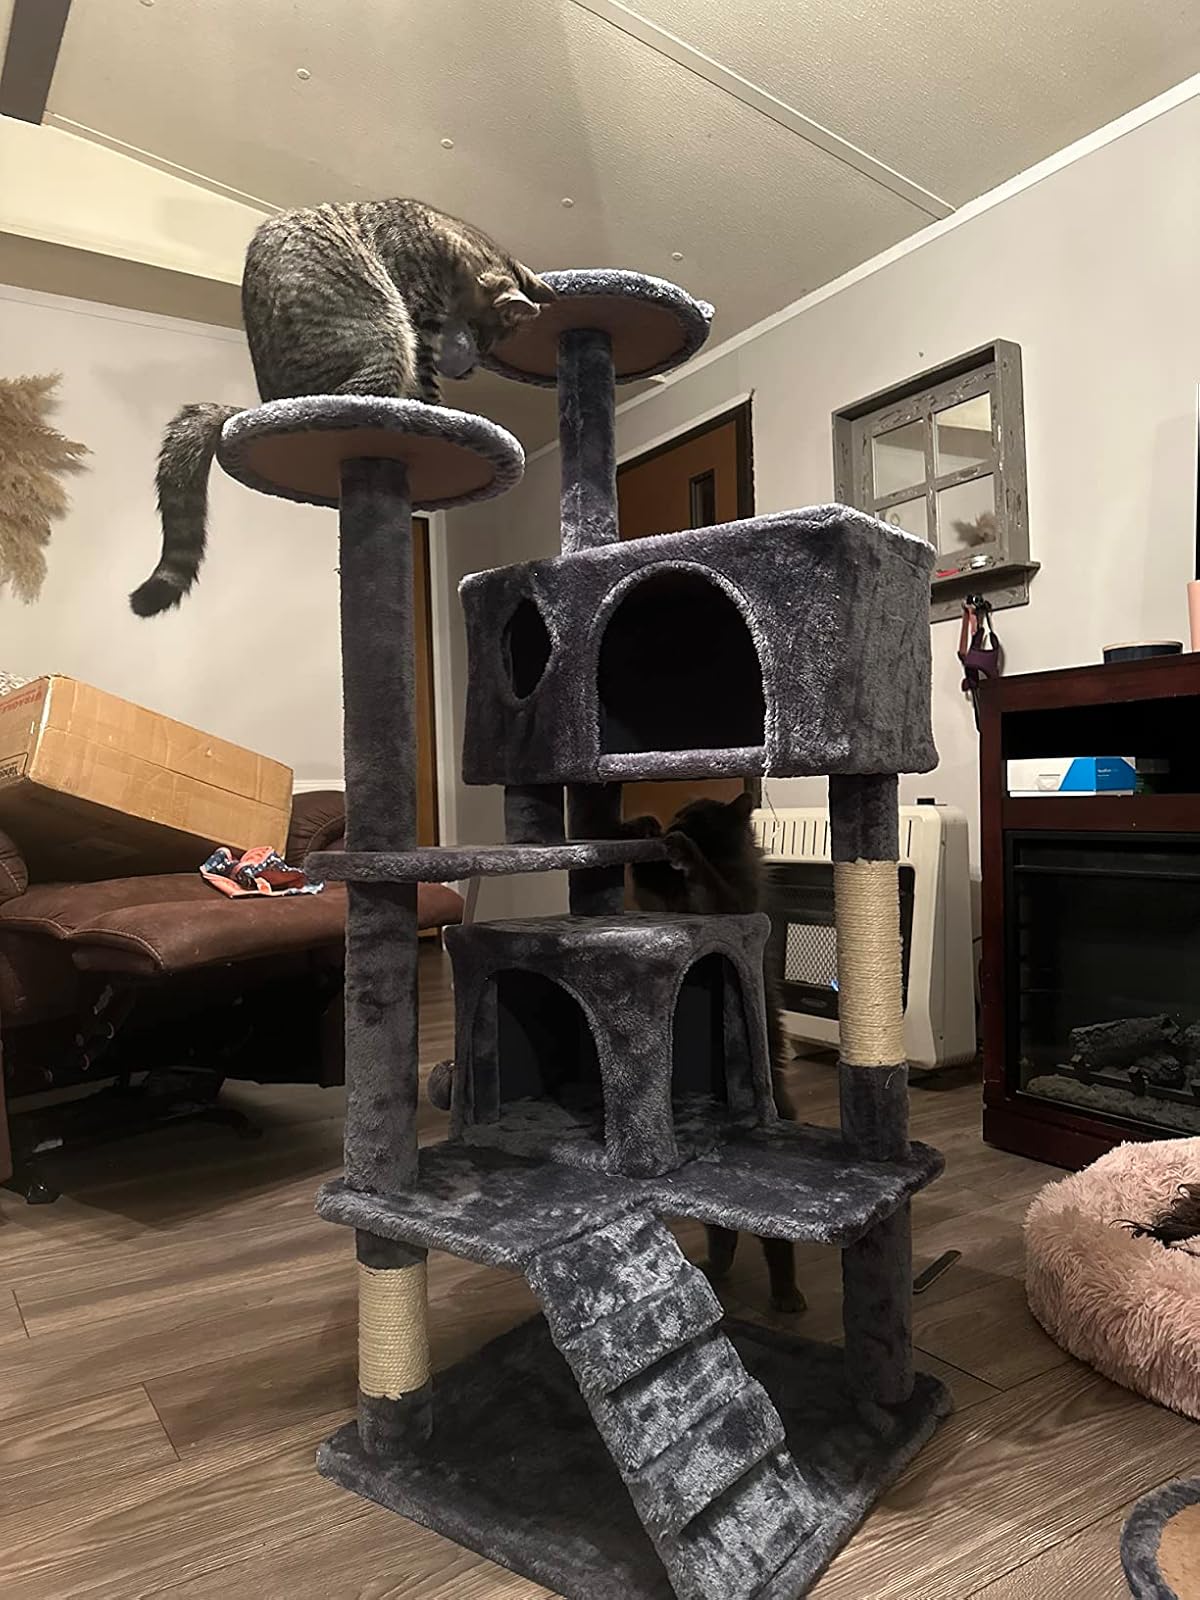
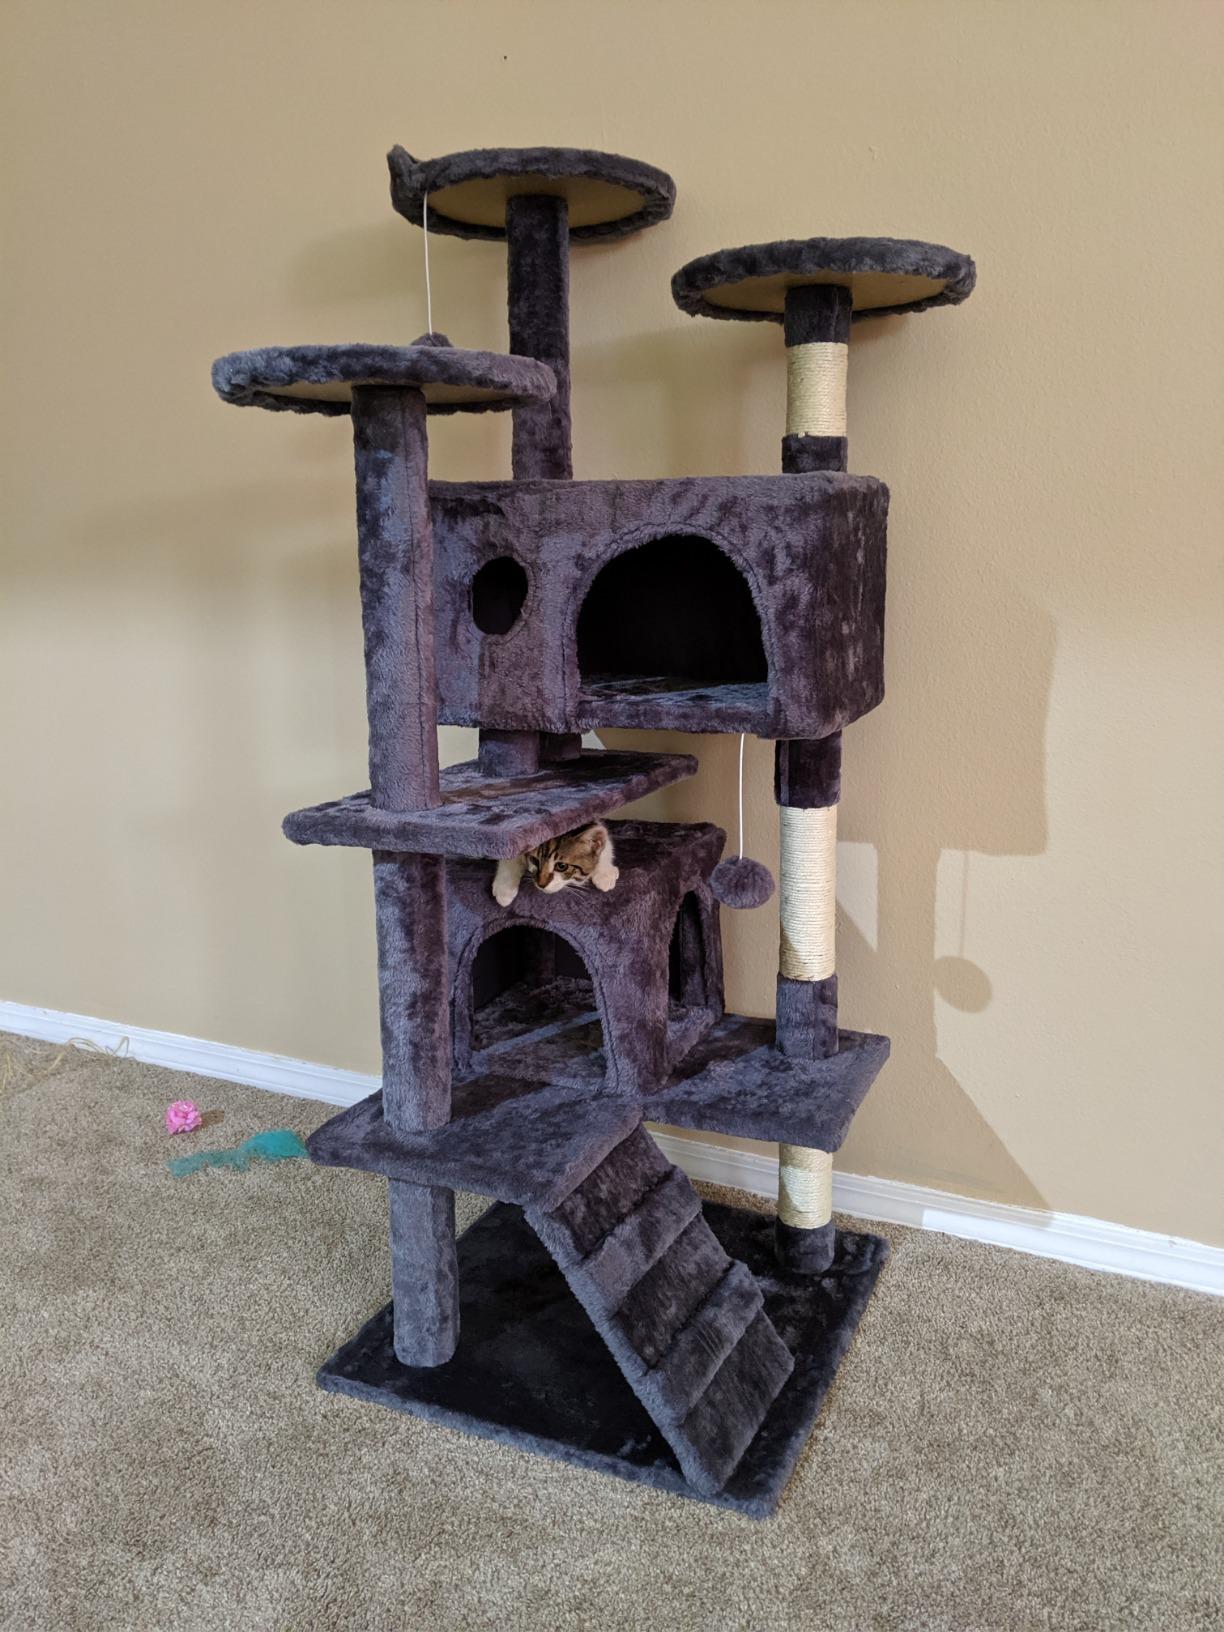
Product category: items_cat tree
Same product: yes